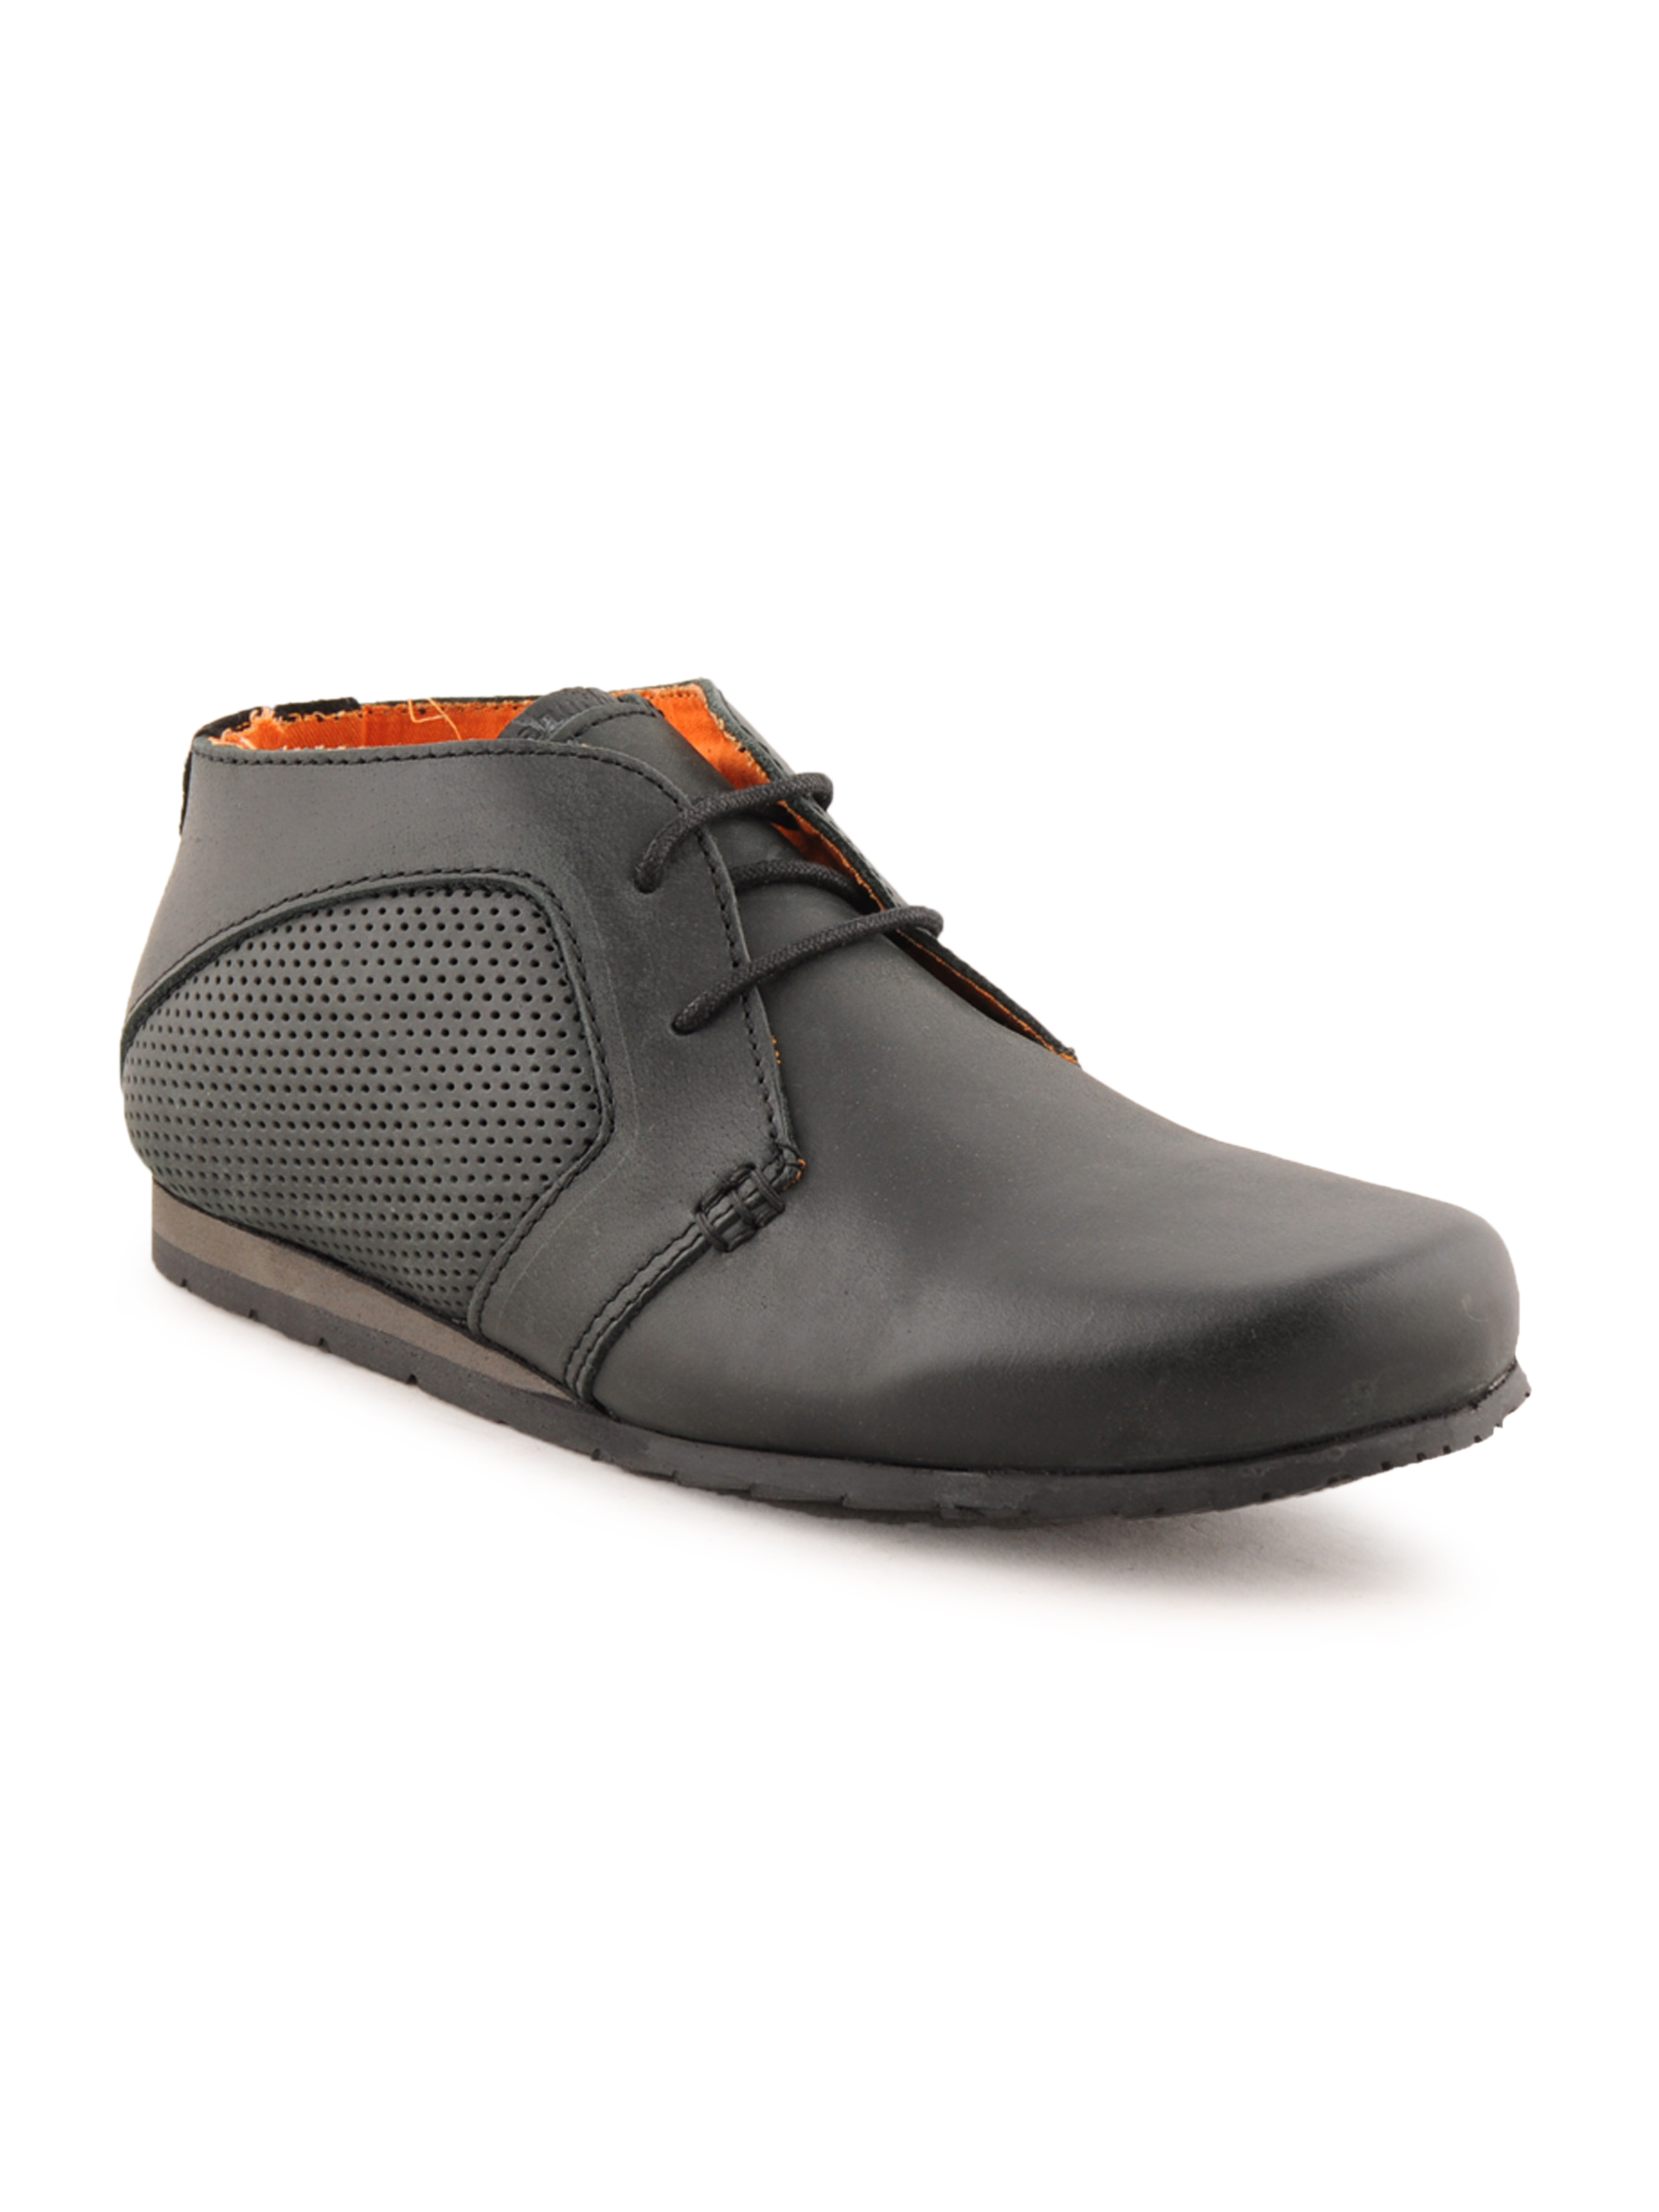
Ganuchi Men Casual Black Casual Shoes
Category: Footwear / Shoes / Casual Shoes
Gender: Men
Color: Black
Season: Summer 2012
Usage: Casual